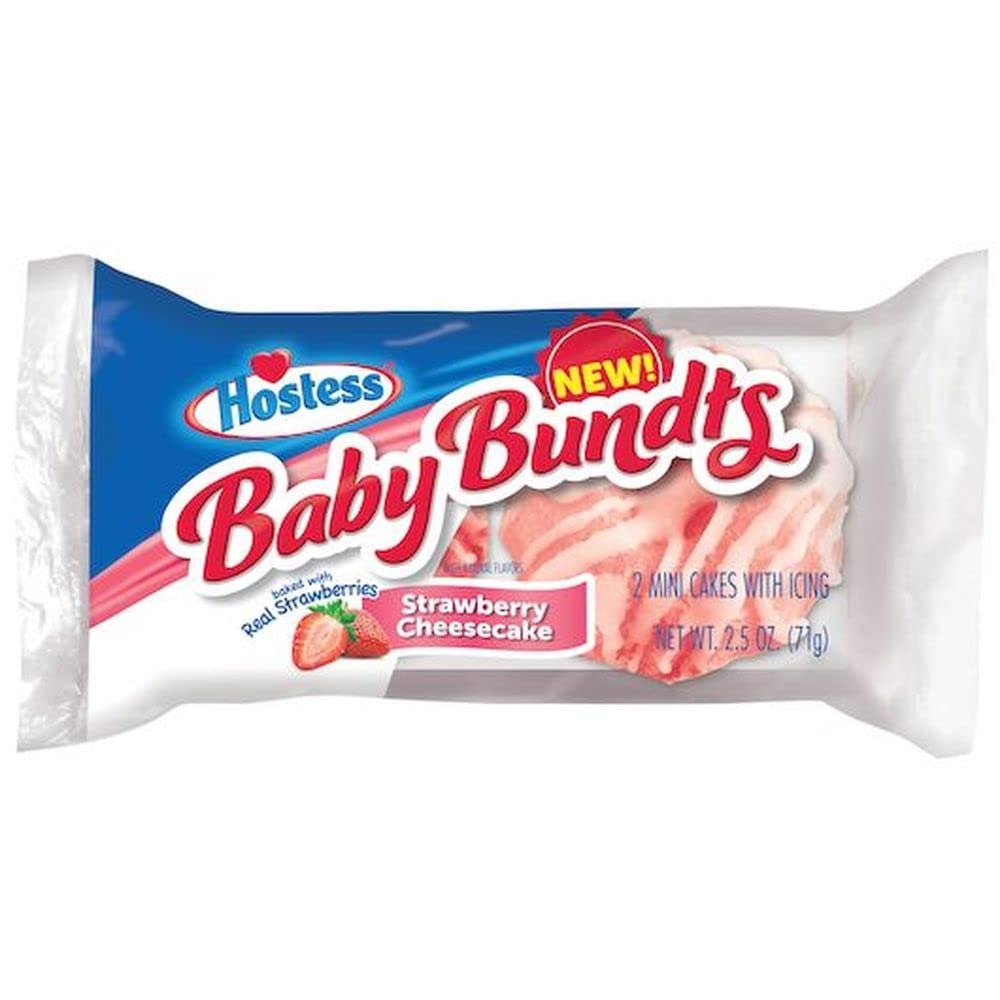
Item Name: Hostess Single Serve Baby Bundts Strawberry Cheese Cake, 2.5 Ounce - 6 per pack -- 6 packs per case
Value: 90.0
Unit: Ounce

Price: 108.8